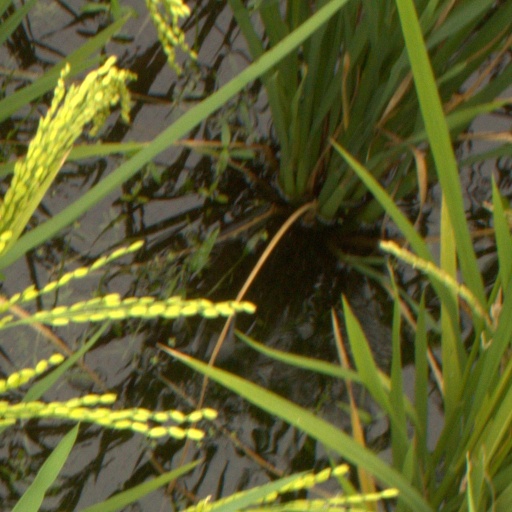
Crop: rice